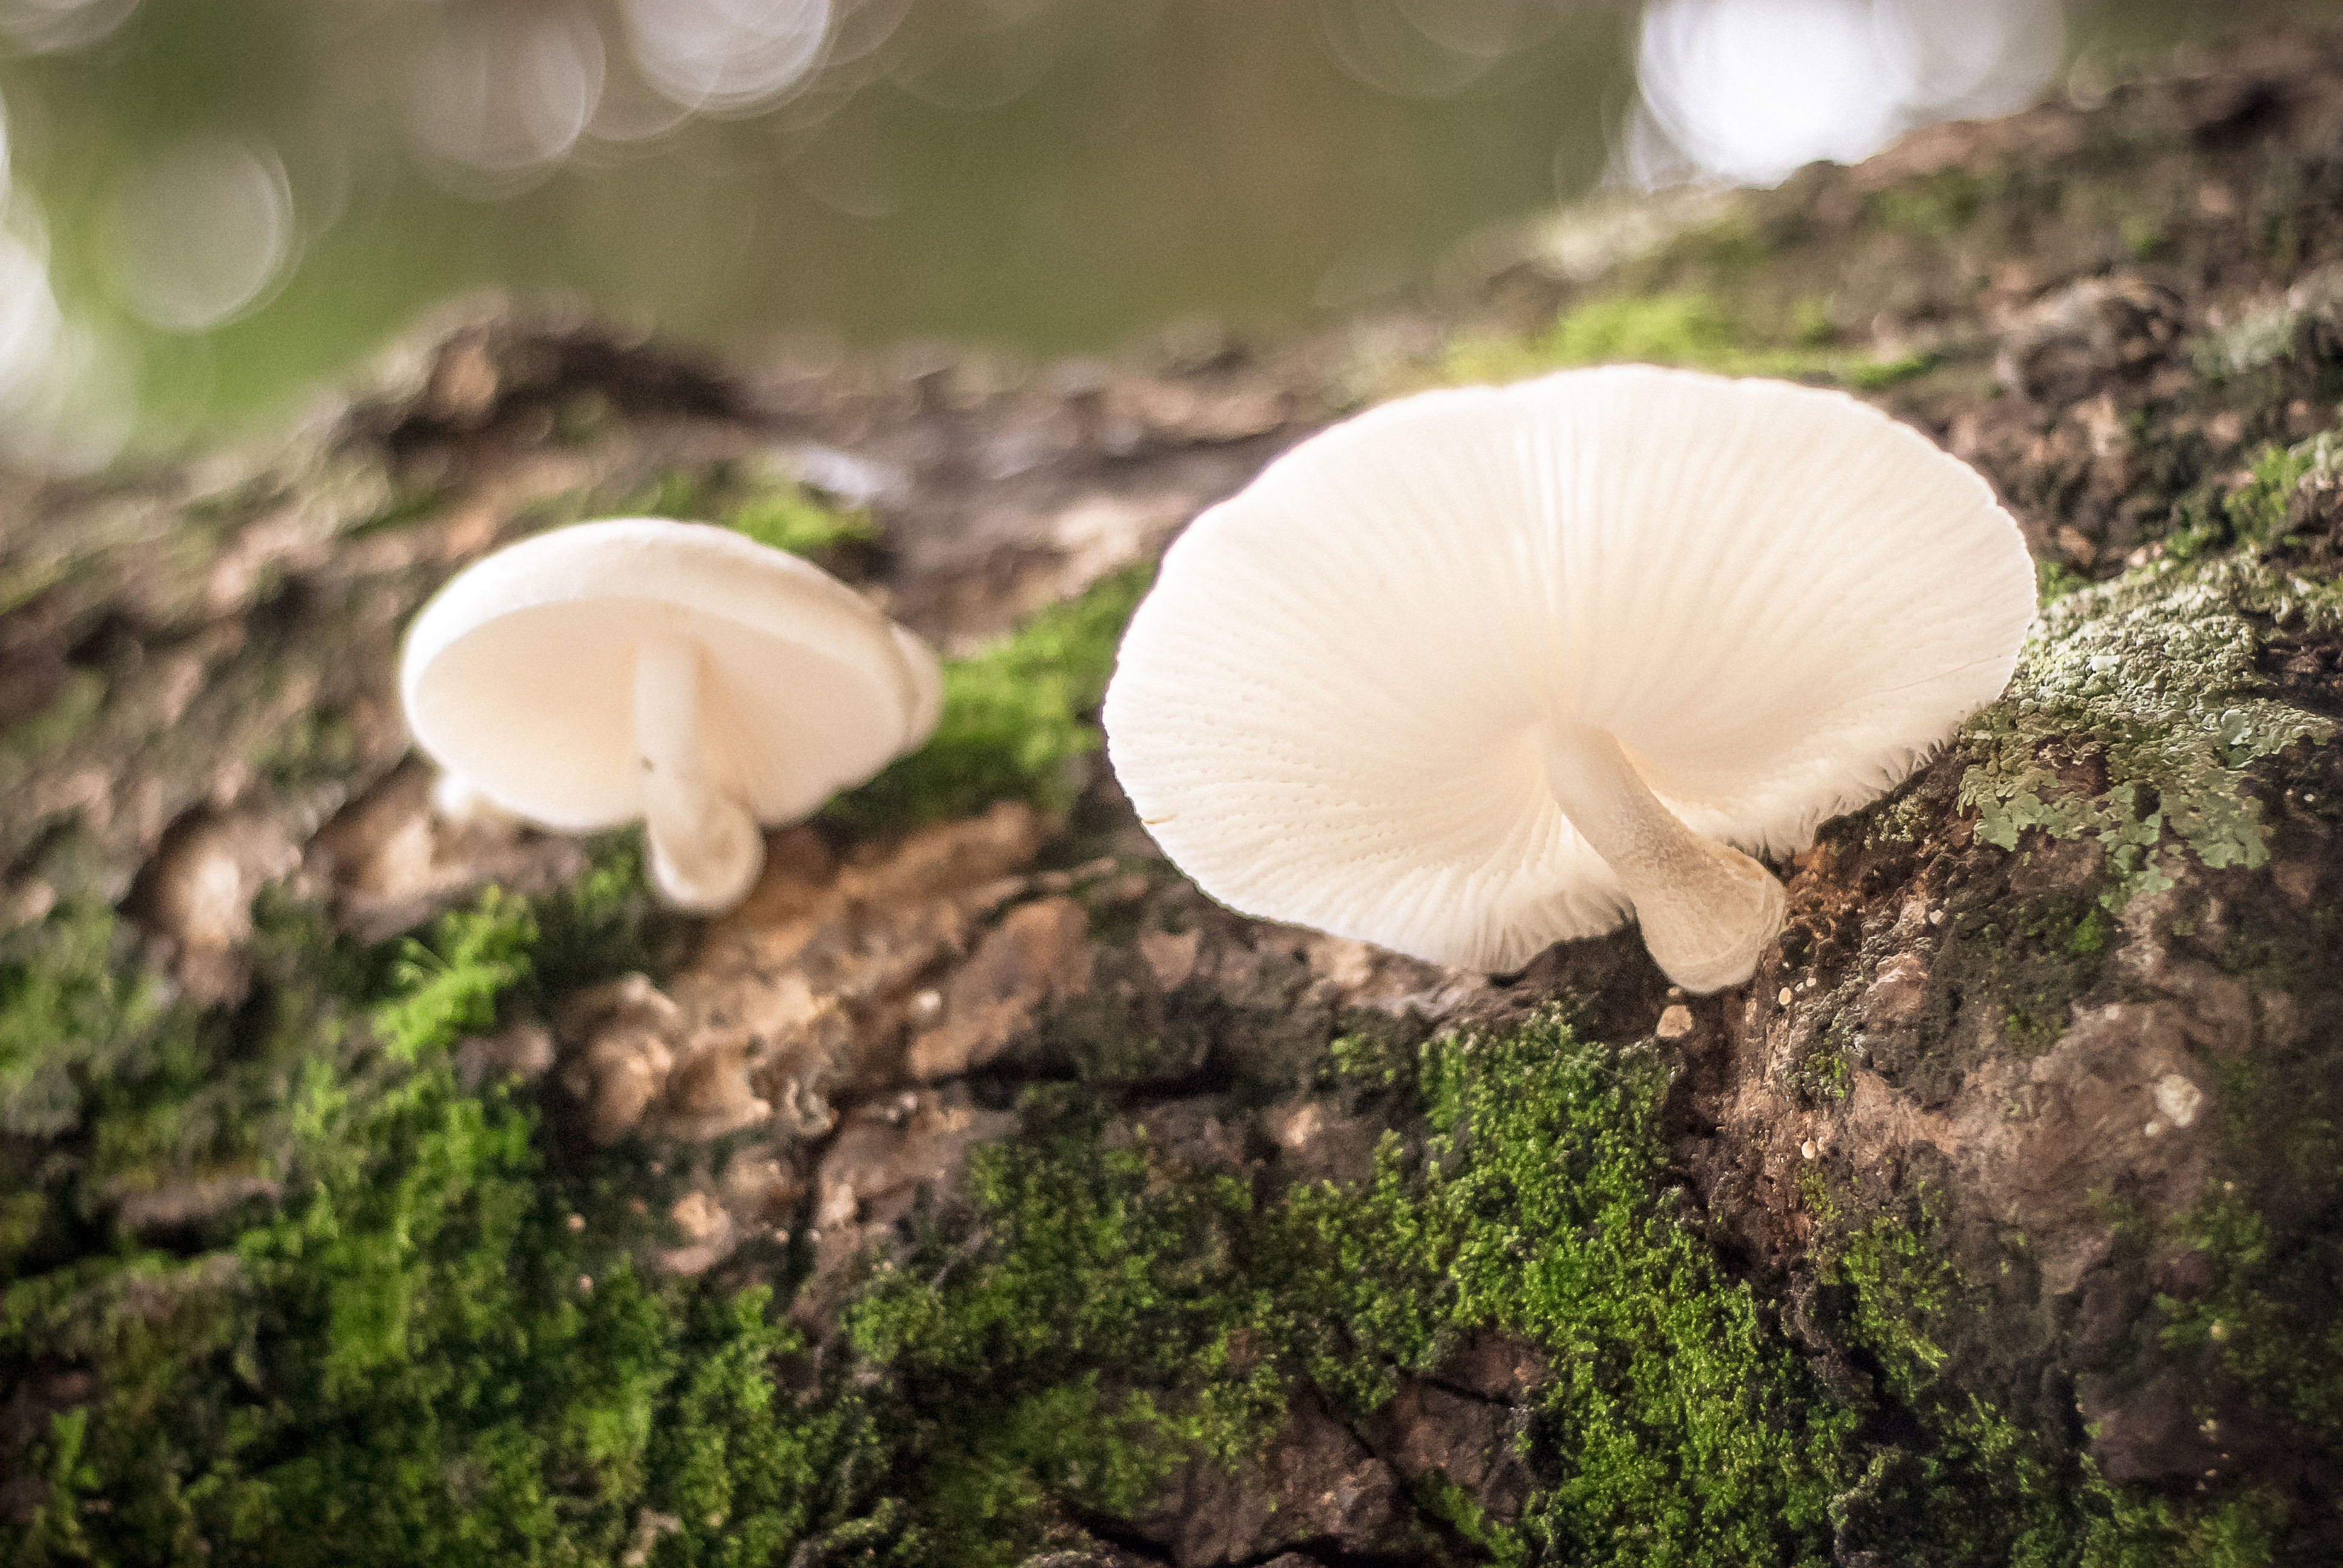
nature, forest, growth, wood, stem, moss, log, green, macro, botany, mushroom, toadstool, flora, fauna, fungus, publicdomain, fungi, woodland, agaricus, macro photography, oyster mushroom, edible mushroom, medicinal mushroom, agaricomycetes, agaricaceae, champignon mushroom, penny bun, pleurotus eryngii